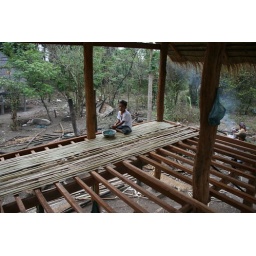
The floor of Thun's new house under construction